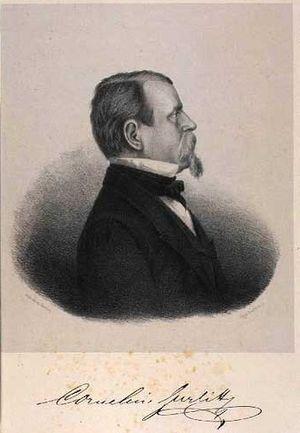
Cornelius Gurlitt est un compositeur et organiste allemand, né à Altona, le 10 février 1820 et mort dans la même ville le 27 juin 1901. Il est un camarade du compositeur Carl Reinecke, dont le père dirige le Conservatoire de Leipzig.